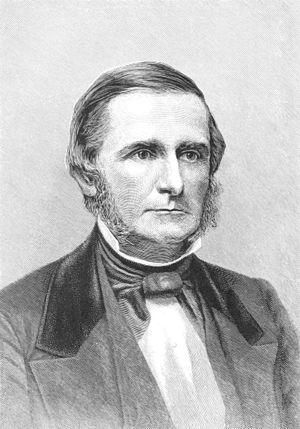
Moses Ashley Curtis est un botaniste et un mycologue américain, né le 11 mai 1808 à Stockbridge dans le Massachusetts et mort le 10 avril 1872 à Hillsboro.